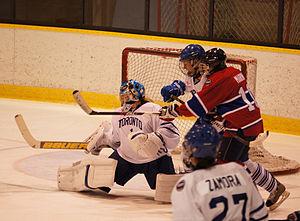
Sami Jo Small, Toronto Furies